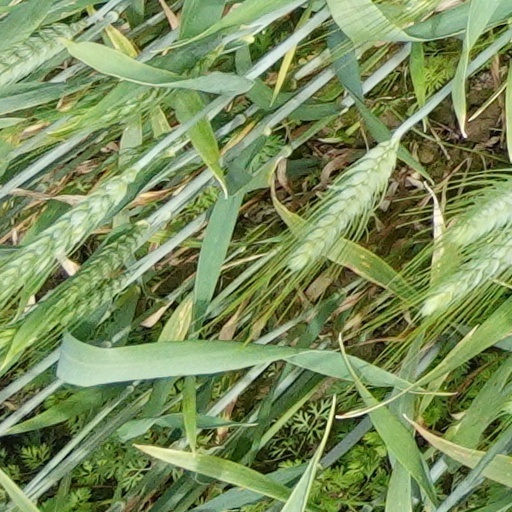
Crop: wheat